Helen Gilliland

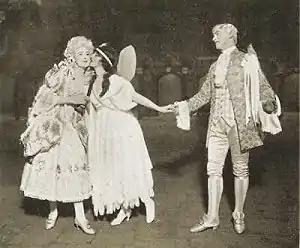
Gilliland (Phyllis), Nellie Briercliffe (Iolanthe) and Sydney Granville (Strephon), 1919

Gilliland was born in Belfast, Northern Ireland to John Gilliland, an official at Northern Bank. She studied at Victoria College in Belfast and the Royal College of Music in London.